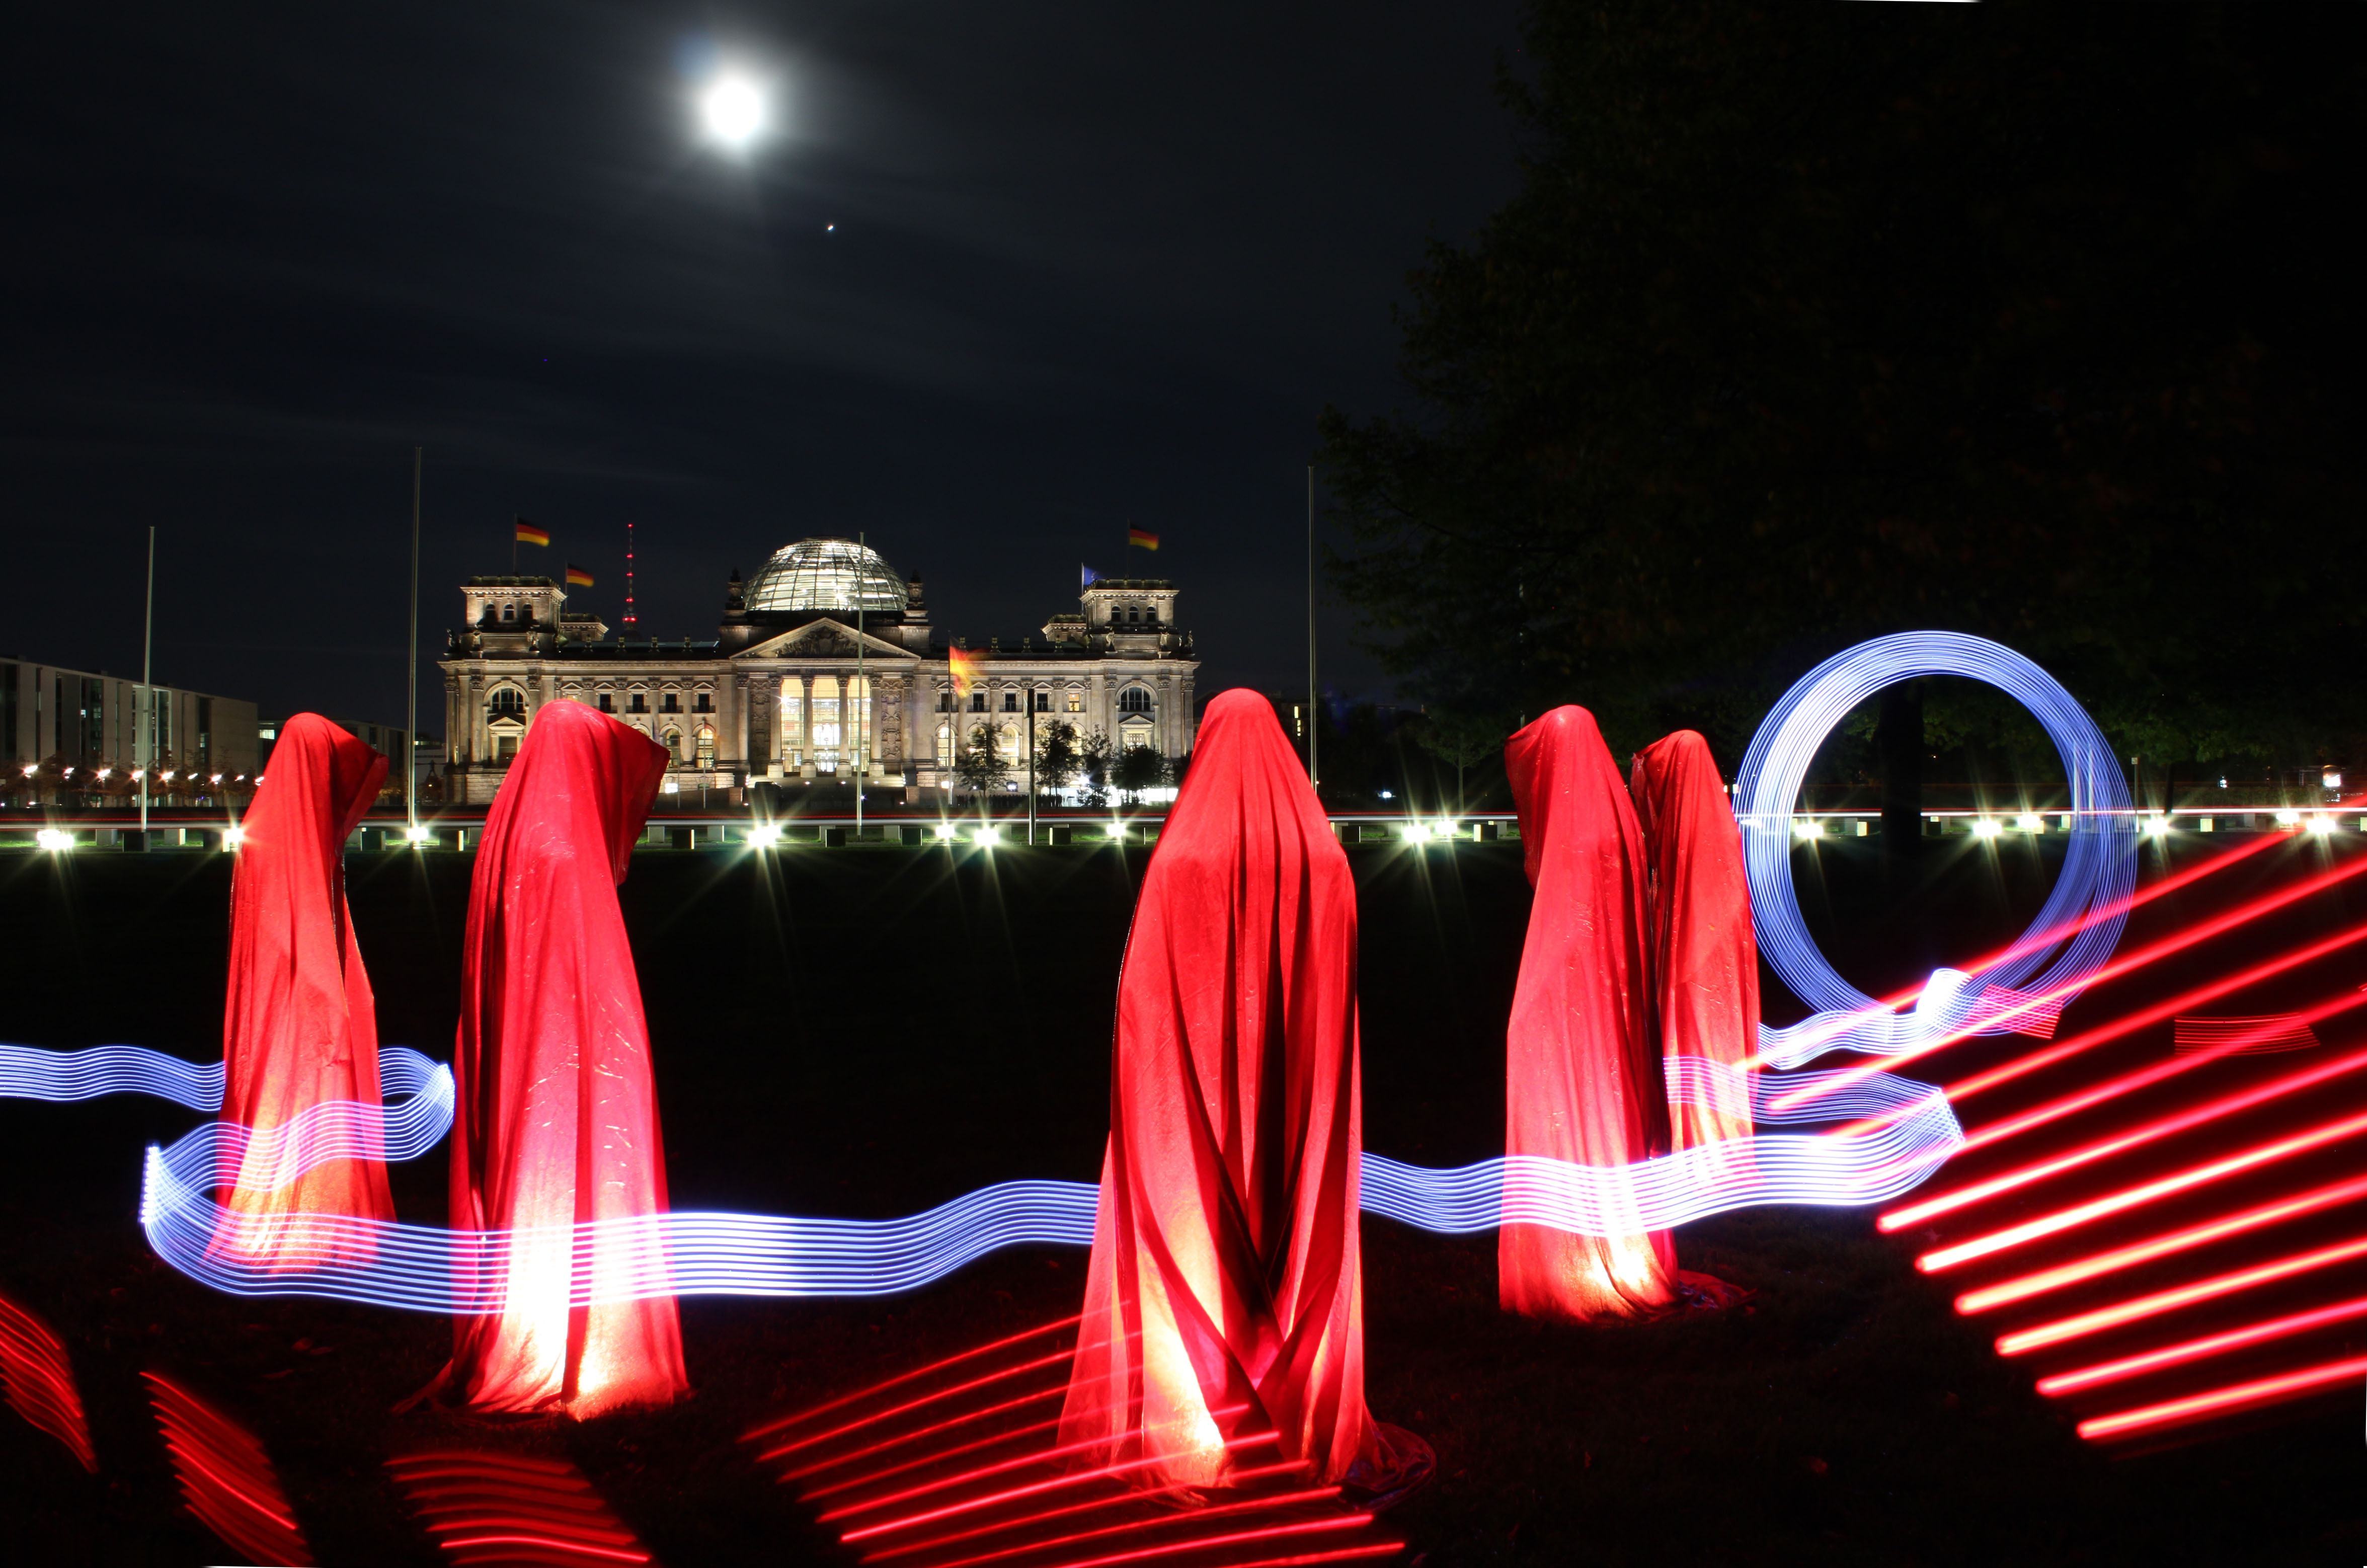
light, architecture, night, antique, building, red, show, lighting, stage, performance, arts, germany, berlin, culture, artists, entertainment, reichstag, performing arts